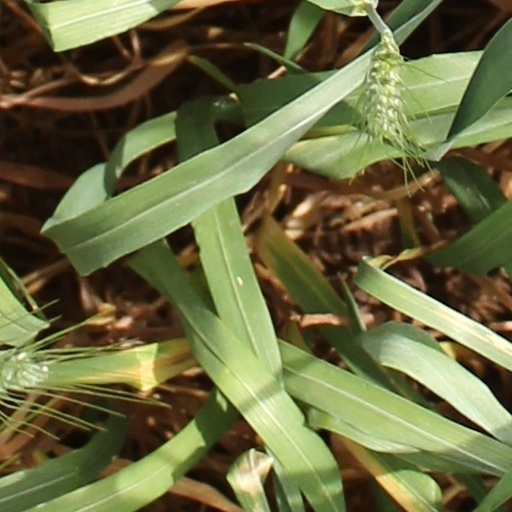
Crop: wheat